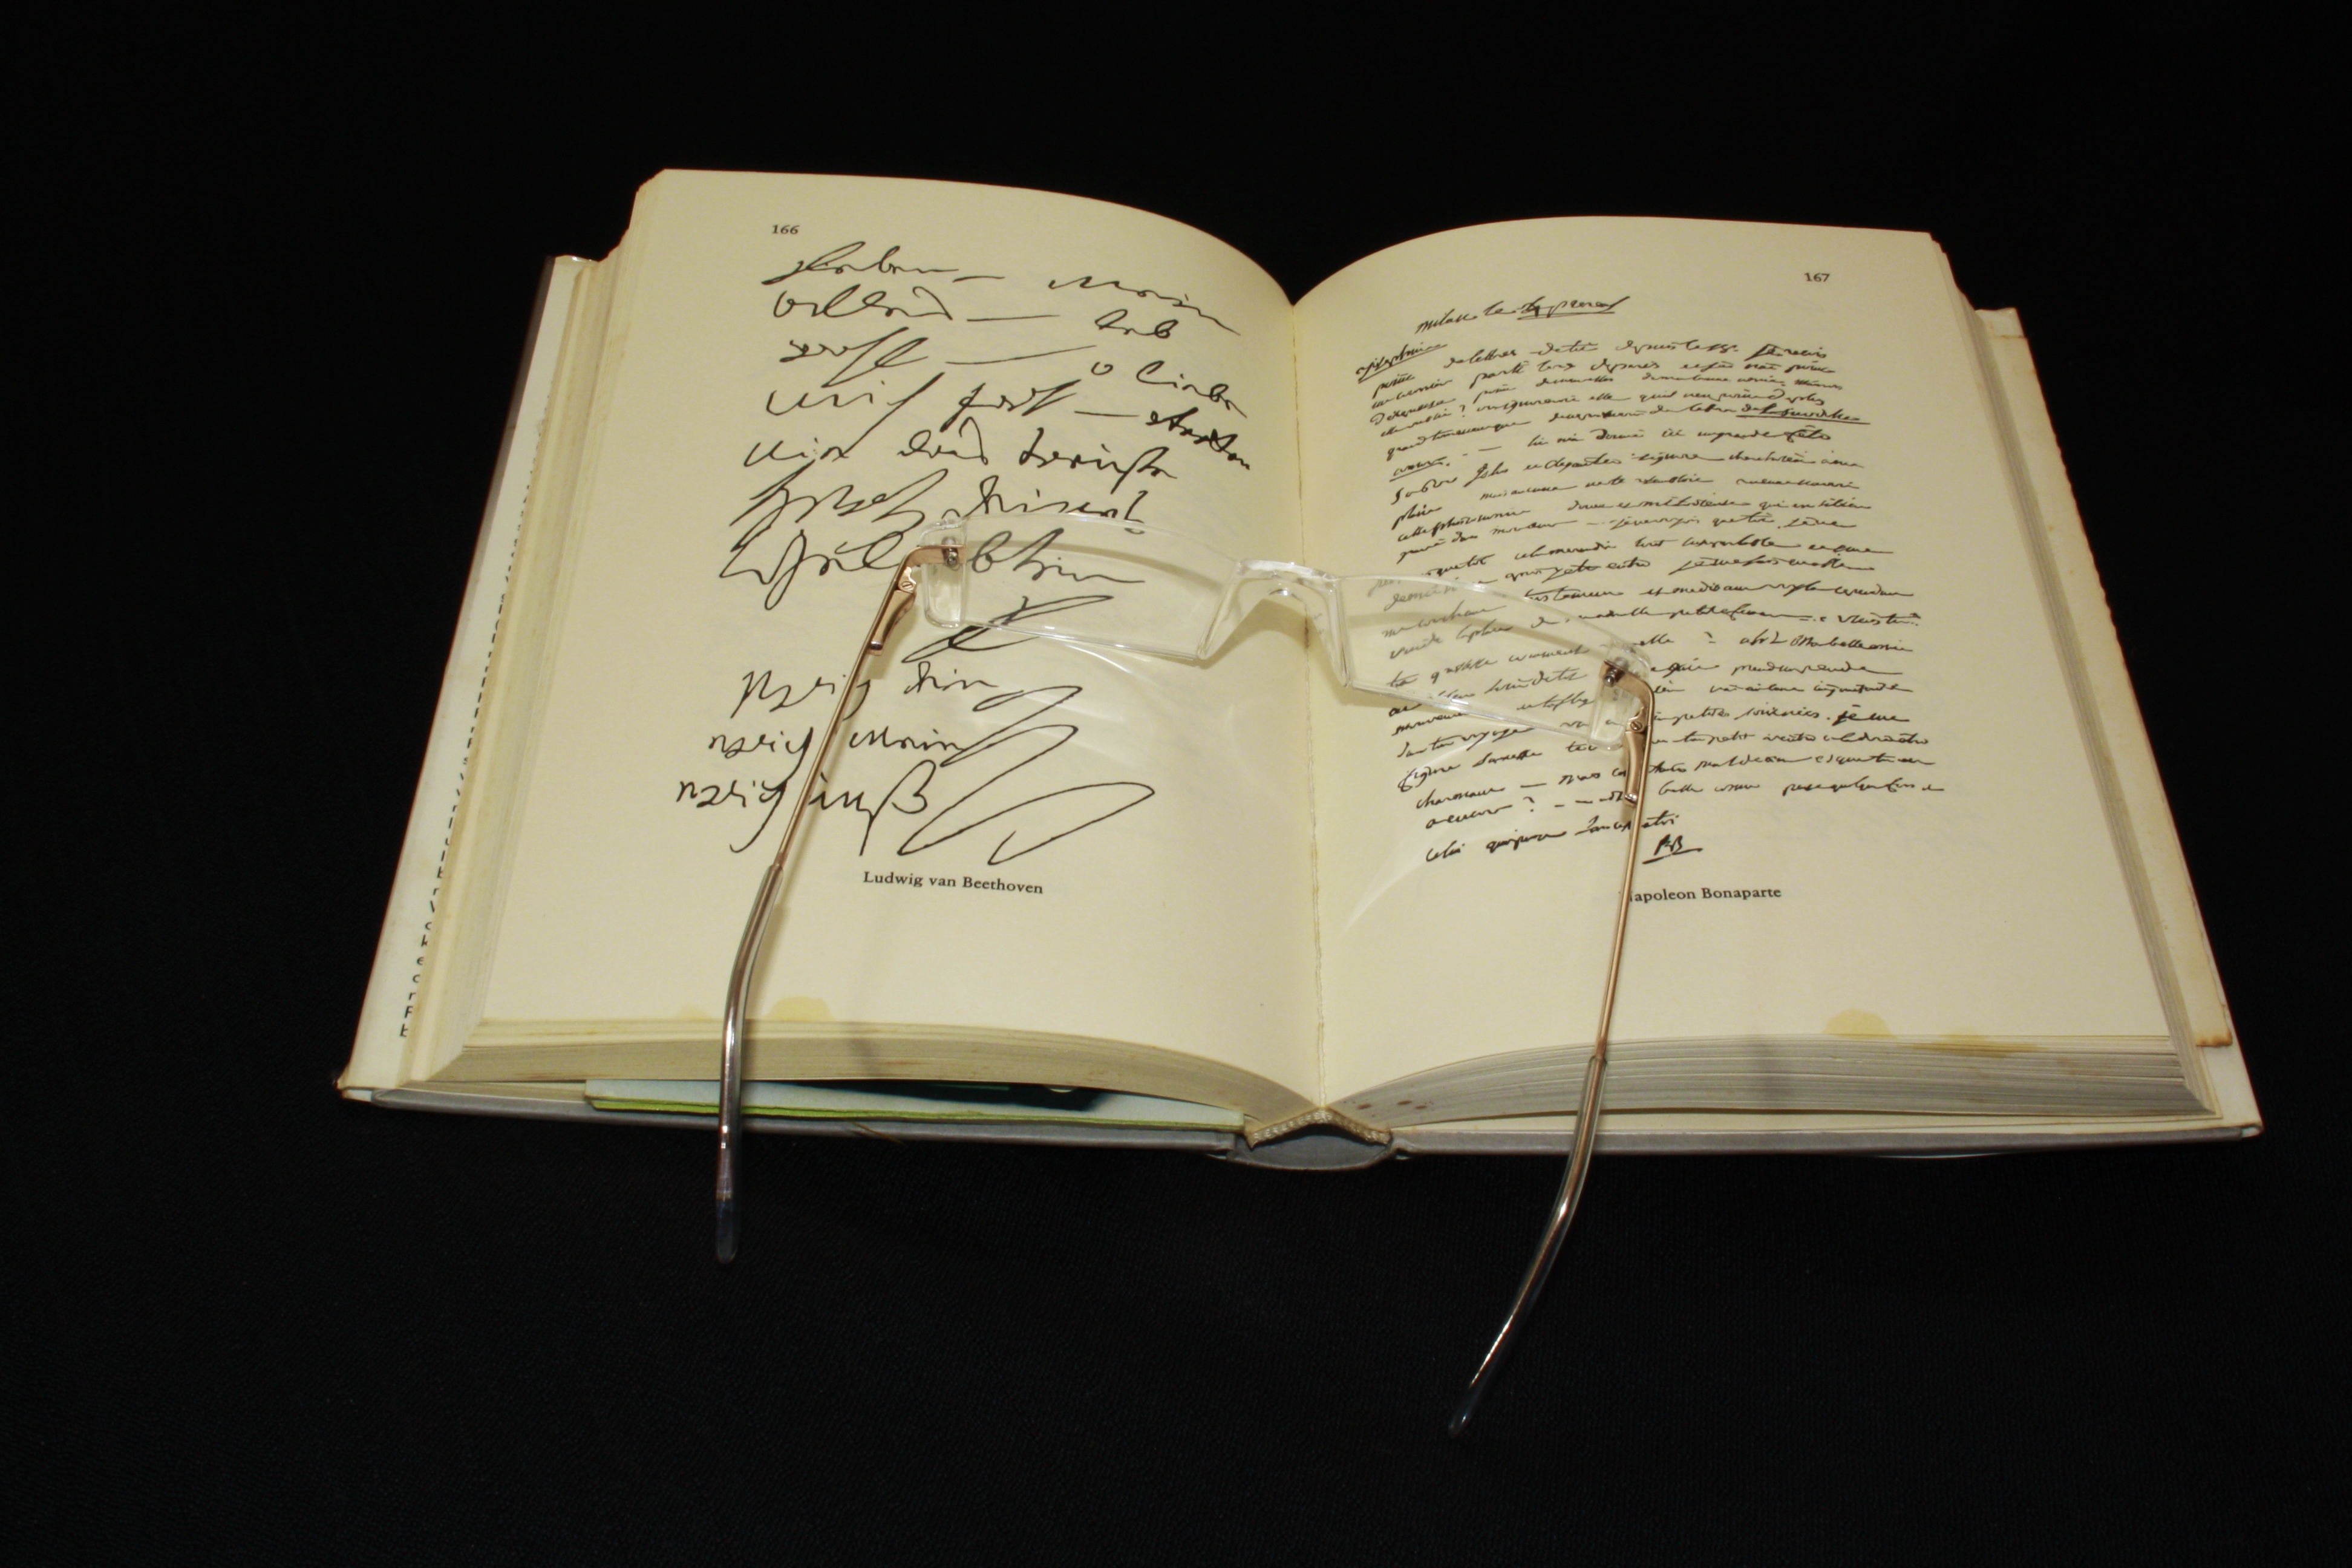
writing, book, read, rest, paper, bible, art, study, sketch, drawing, text, glasses, handwriting, calligraphy, document, reading glasses, sehhilfe, book goggles, professional reading